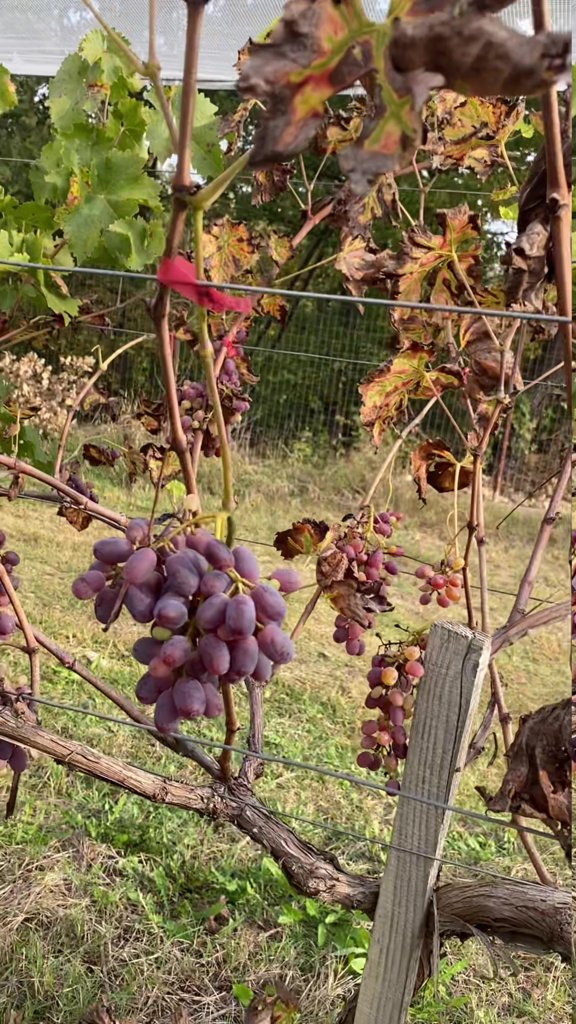
Berries visible: 90
Grape clusters: 4